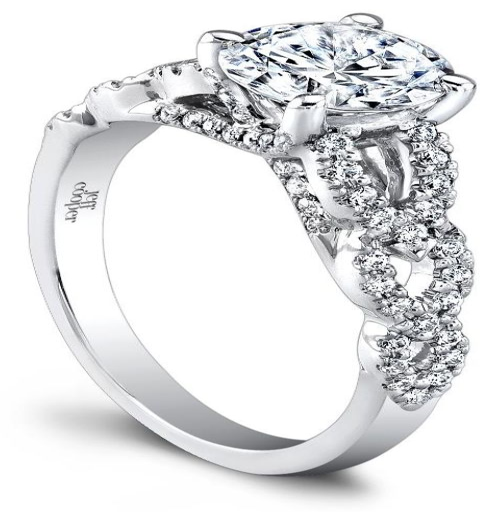
the diamond engagement ring by military person .